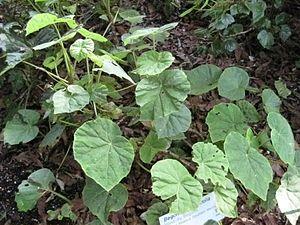
Begonia nelumbiifolia est une espèce de plantes de la famille des Begoniaceae. Ce bégonia est originaire d'Amérique centrale et de Colombie. L'espèce fait partie de la section Gireoudia. Elle a été décrite en 1830 par Adelbert von Chamisso et Diederich Franz Leonhard von Schlechtendal. L'épithète spécifique nelumbiifolia signifie « à feuille de lotus ».